Mamayev Kurgan

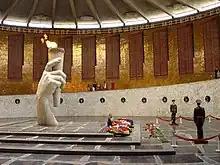
Eternal Flame

Mamayev Kurgan is a dominant height overlooking the city of Volgograd (formerly Stalingrad) in Southern Russia. The name in Russian means "tumulus of Mamai".